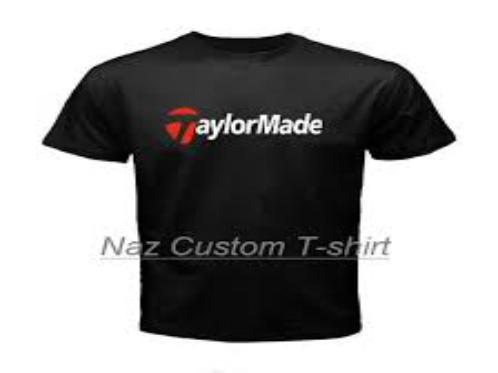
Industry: Sports